Piping and plumbing fitting

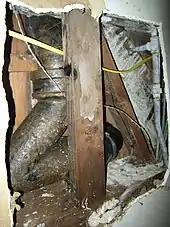
This view looking upwards through a hole in the ceiling shows a traditional leaded hub joint (at top) and a more recent rubber-sleeved hubless connection (at lower right).

Valves stop (or regulate) the flow of liquids or gases. They are categorized by application, such as isolation, throttling, and non-return.